Narciso Ibáñez Menta

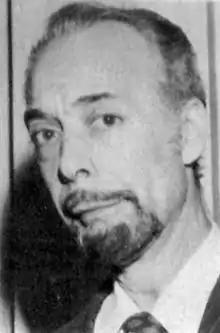
Narciso Ibáñez Menta

Narciso Ibáñez Menta (25 August 1912 – 15 May 2004) was a Spanish theatre, film, and television actor. He developed much of his career in Argentina, during the Golden Age of Argentine cinema of the 1930s and 1940s.